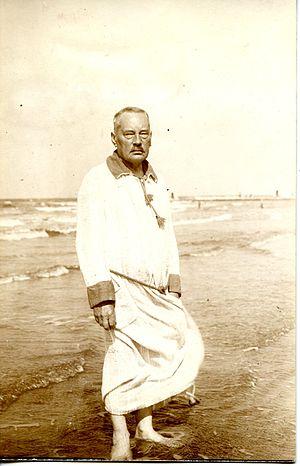
Adolf Georg Wiedersheim-Paul, né le 6 janvier 1863 à Brommö, et mort le 30 septembre 1943 à Berlin, sous le Troisième Reich, est un écrivain suédois. Il vécut la majeure partie de sa vie en Allemagne, où il eut pour amis August Strindberg, Jean Sibelius, Edvard Munch et Akseli Gallen-Kallela.